List of Welsh inventions and discoveries

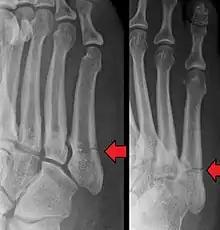
Example of Robert Jones' Jones fracture

David Edward Hughes (16 May 1831– 22 January 1900), was a Welsh inventor, practical experimenter, and professor of music known for his work on the printing telegraph and the microphone. His family moved around the time of his birth so he may have been born in London or Corwen.